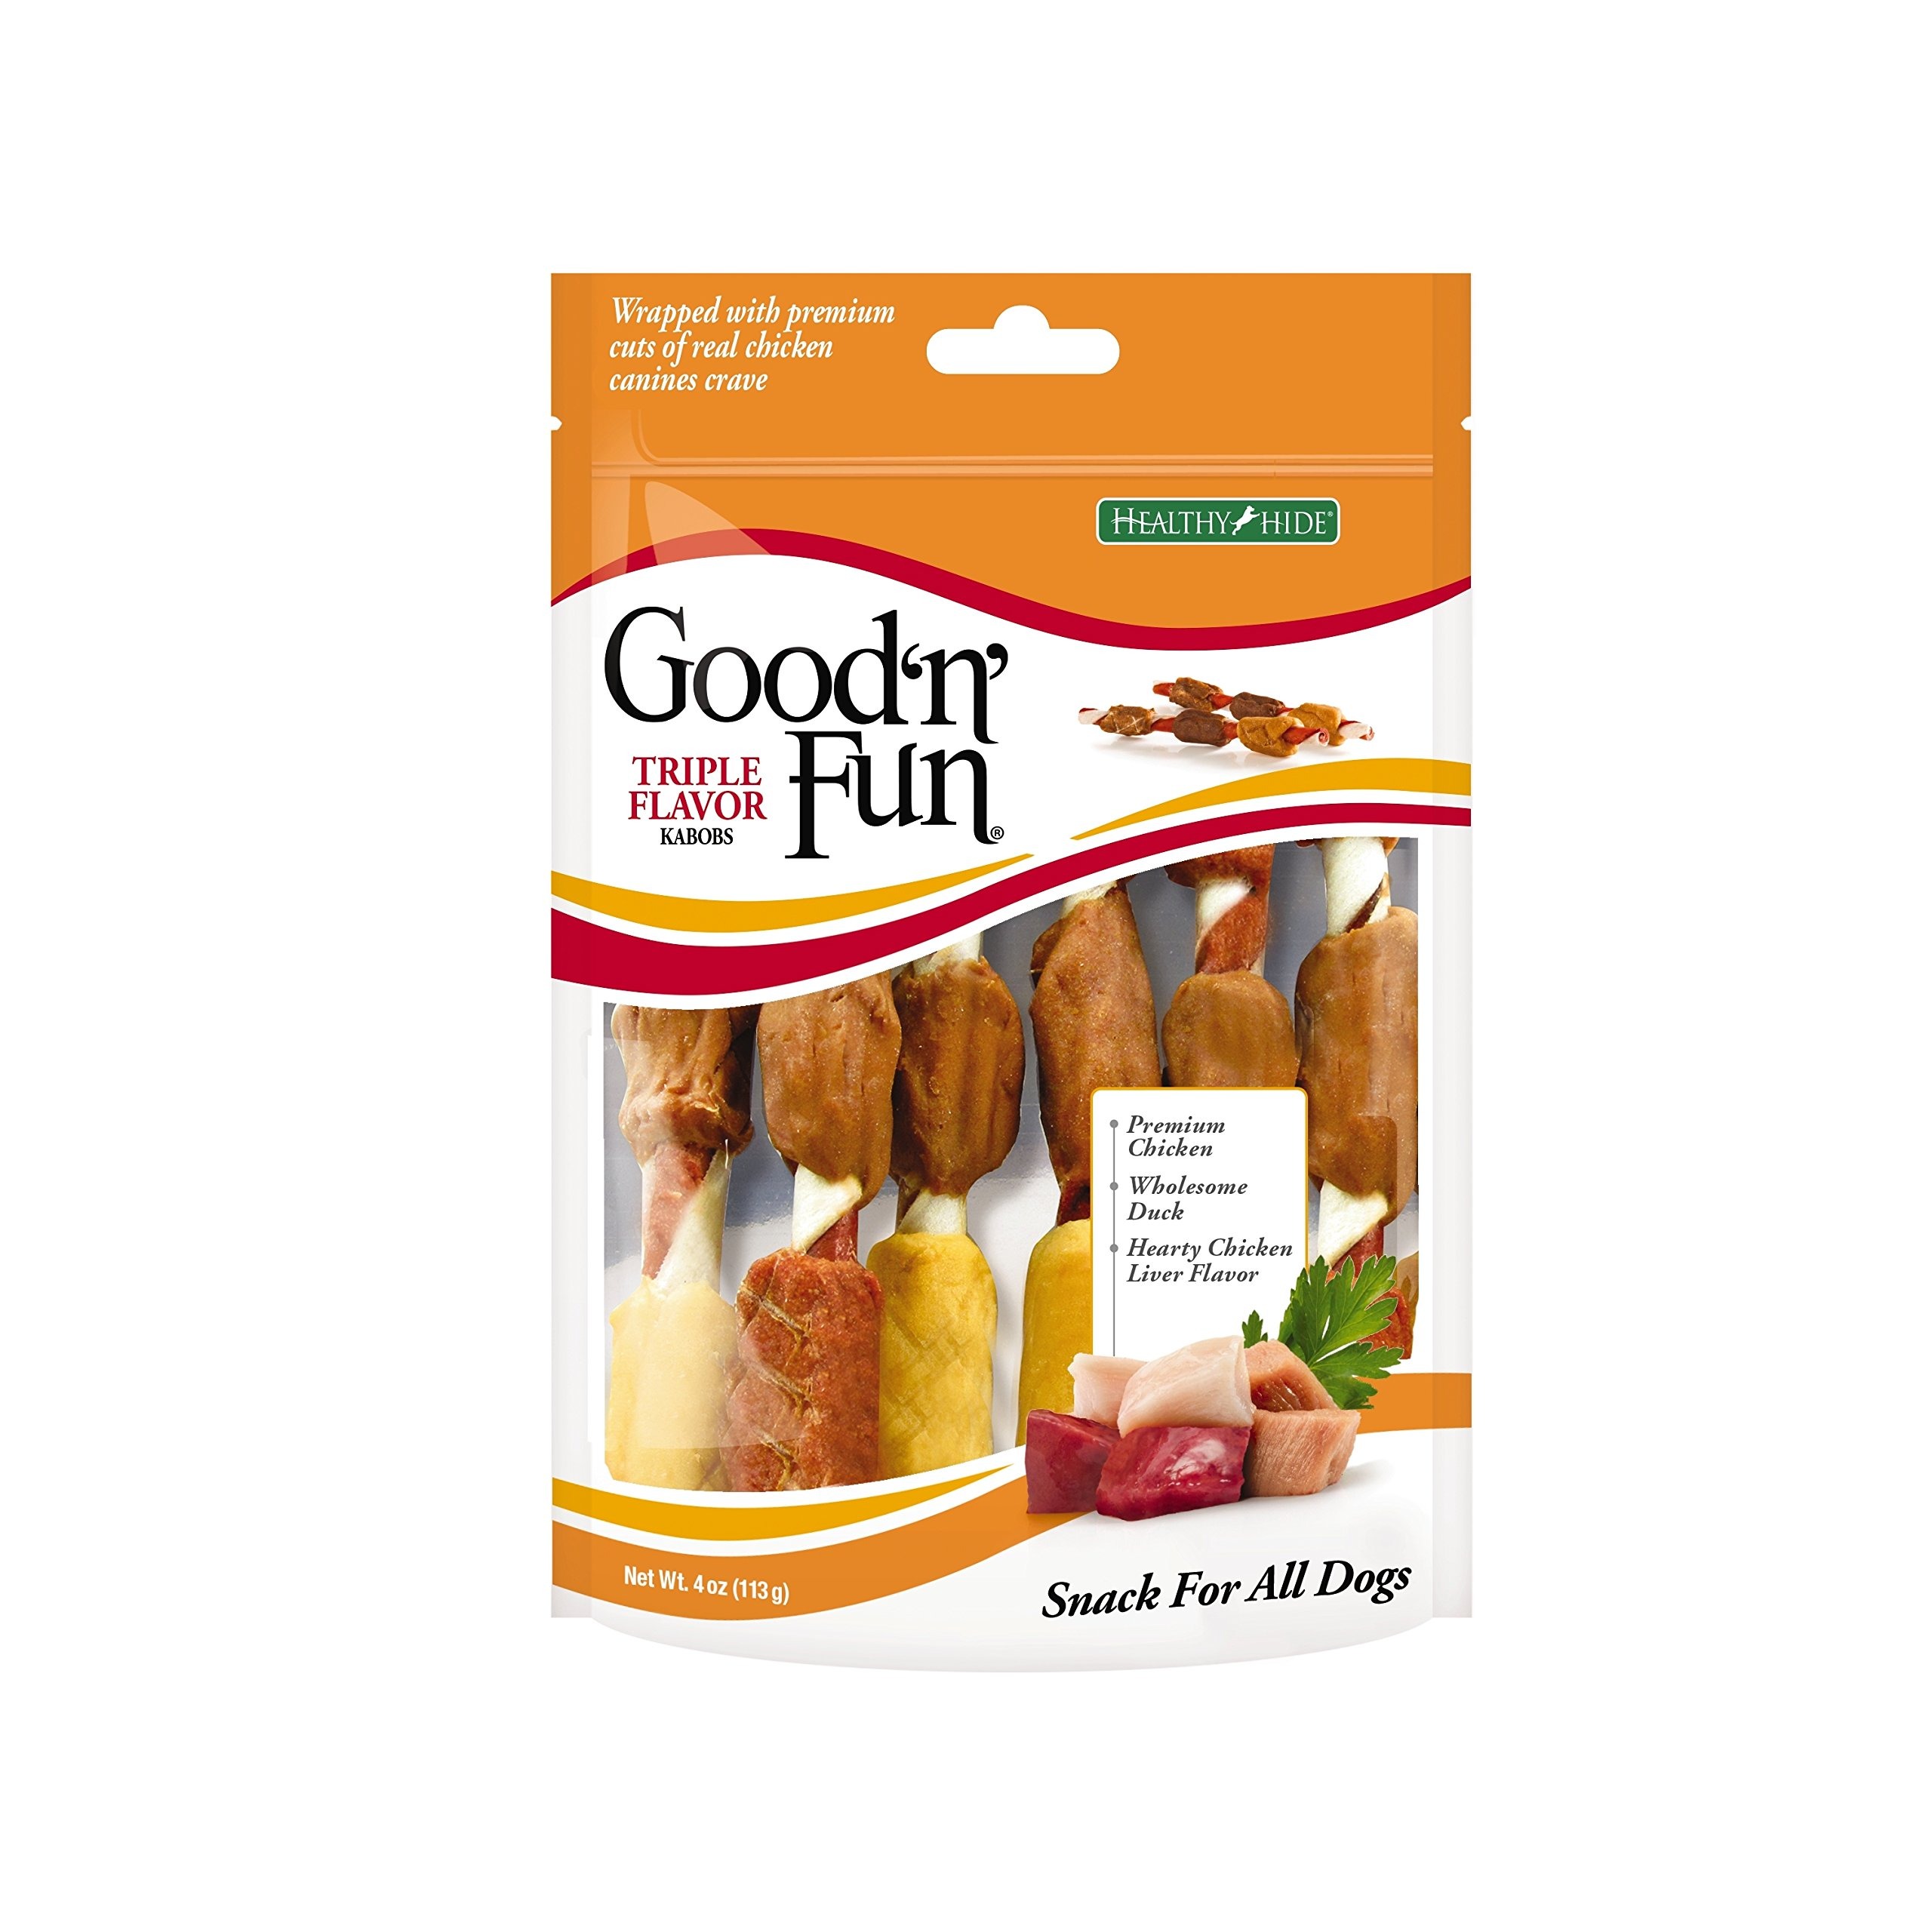
Item Name: Good 'n' Fun Triple Flavor Kabob, Rawhide Chew, 6-Count
Bullet Point 1: FLAVORS DOGS LOVE: Made from pork hide and rawhide, then wrapped with real, savory chicken, wholesome duck and hearty chicken liver flavor.
Bullet Point 2: LONG-LASTING: Good ‘n’ Fun Triple Flavor Kabobs are truly delightful, long-lasting rawhide treats your dog will love.
Bullet Point 3: GOOD SOURCE OF PROTEIN: Perfect to give your dog every day for a chew full of fun and flavor.
Bullet Point 4: NATURAL CHEWING ACTION: Promotes clean teeth from the natural action of chewing.
Bullet Point 5: KABOB SHAPE: Wrapped with premium cuts of real chicken canines crave.
Value: 4.0
Unit: ounces

Price: 4.19